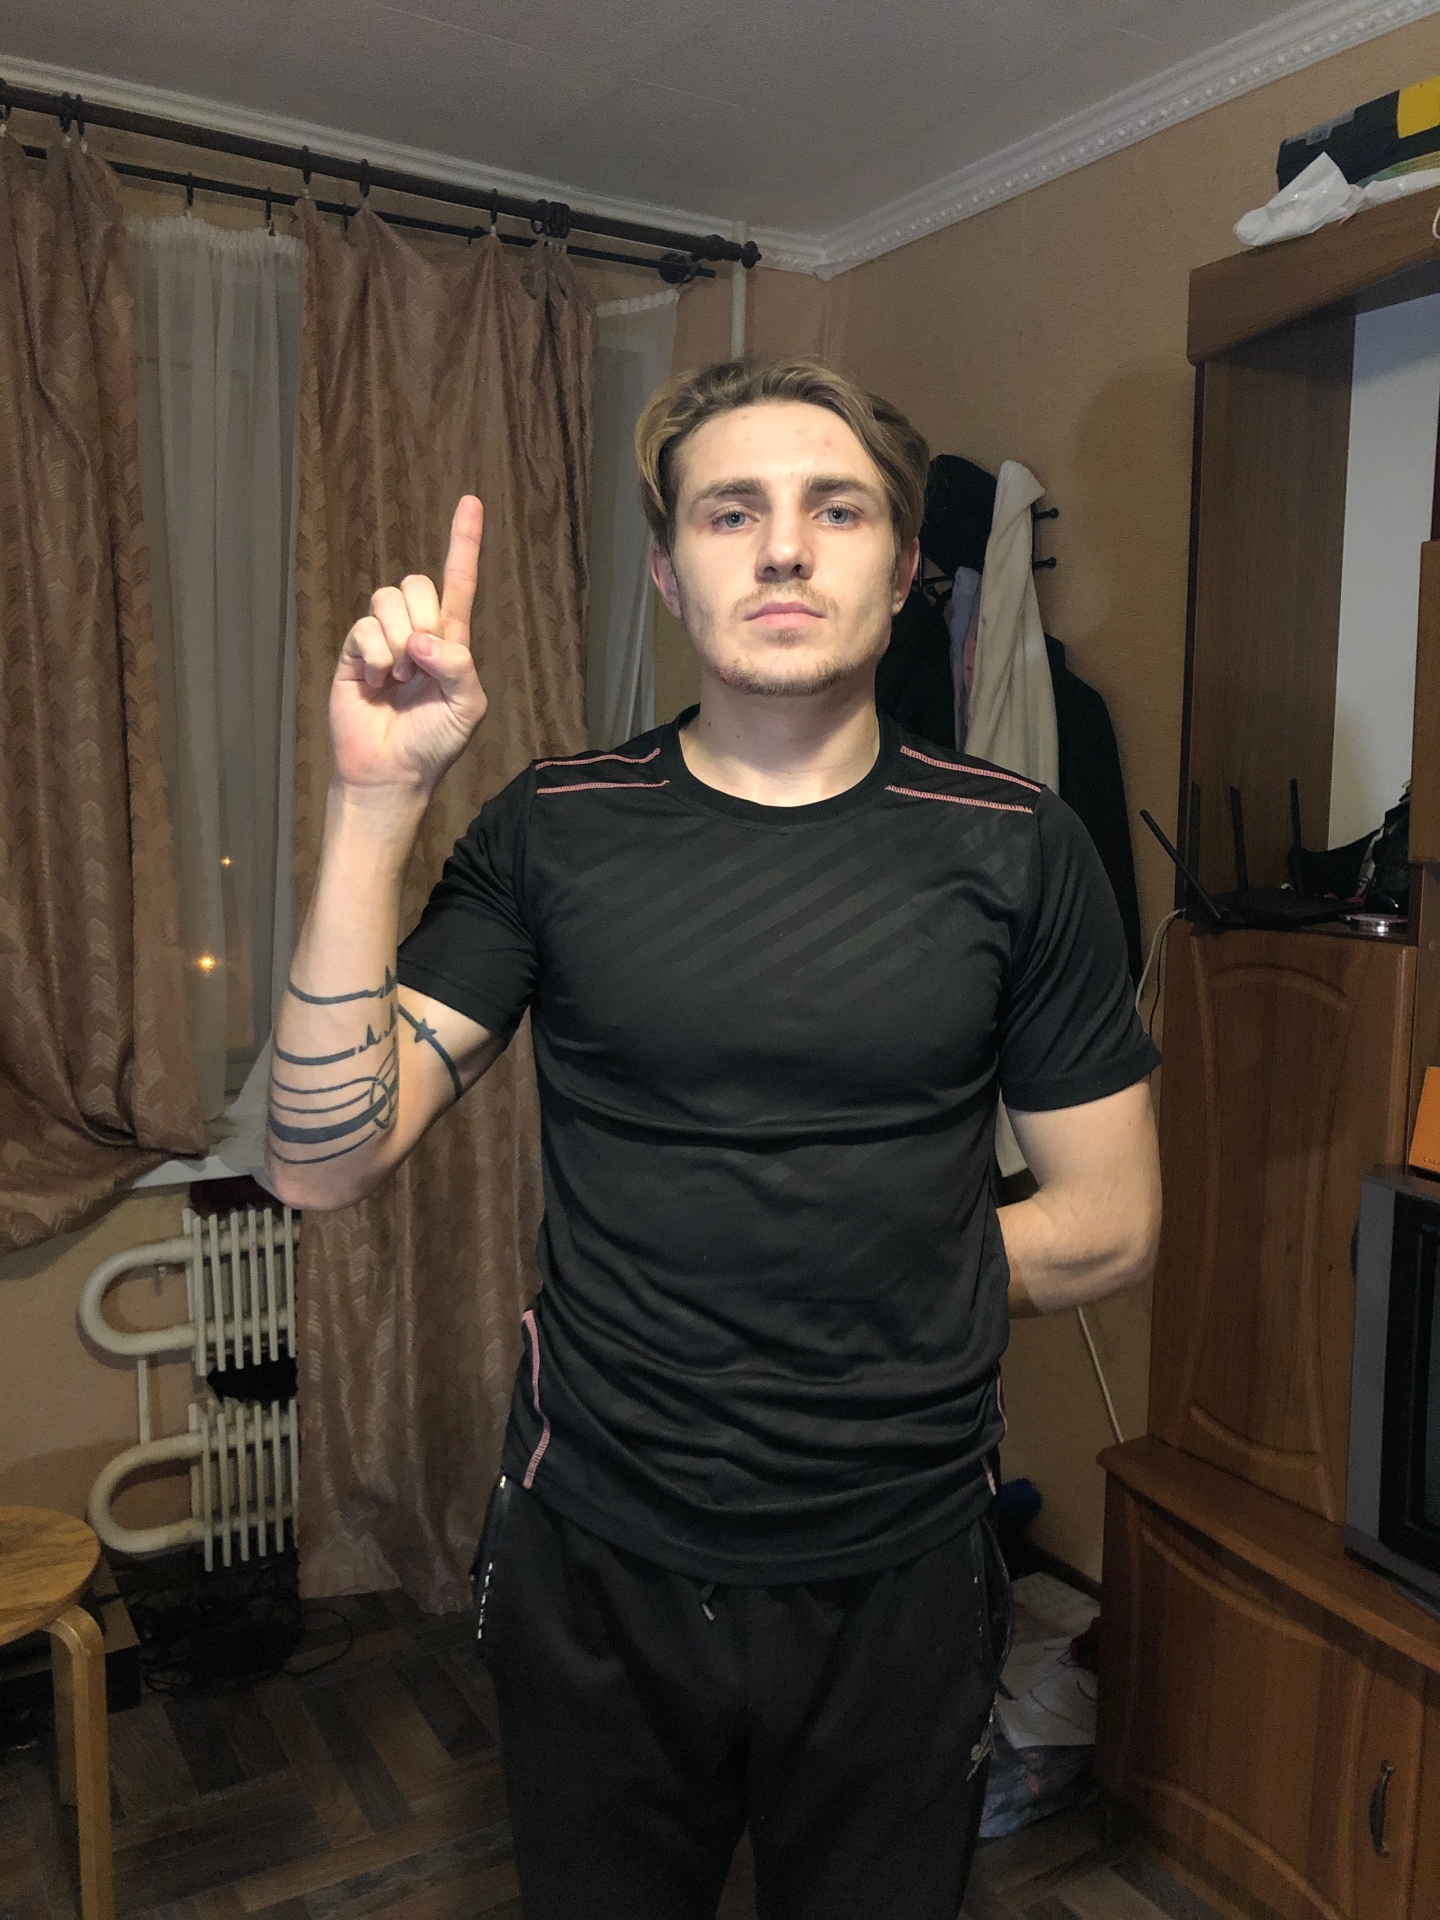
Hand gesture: one